Saw 3D

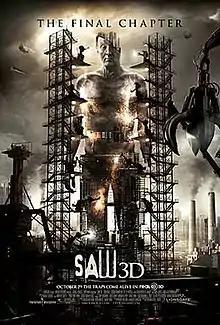
Theatrical release poster

Saw 3D (also released as Saw: The Final Chapter) is a 2010 American 3D horror film directed by Kevin Greutert and written by Patrick Melton and Marcus Dunstan. A sequel to "Saw VI" (2009) and the seventh installment in the "Saw" film series, it stars Tobin Bell, Costas Mandylor, Betsy Russell, Sean Patrick Flanery, and Cary Elwes.